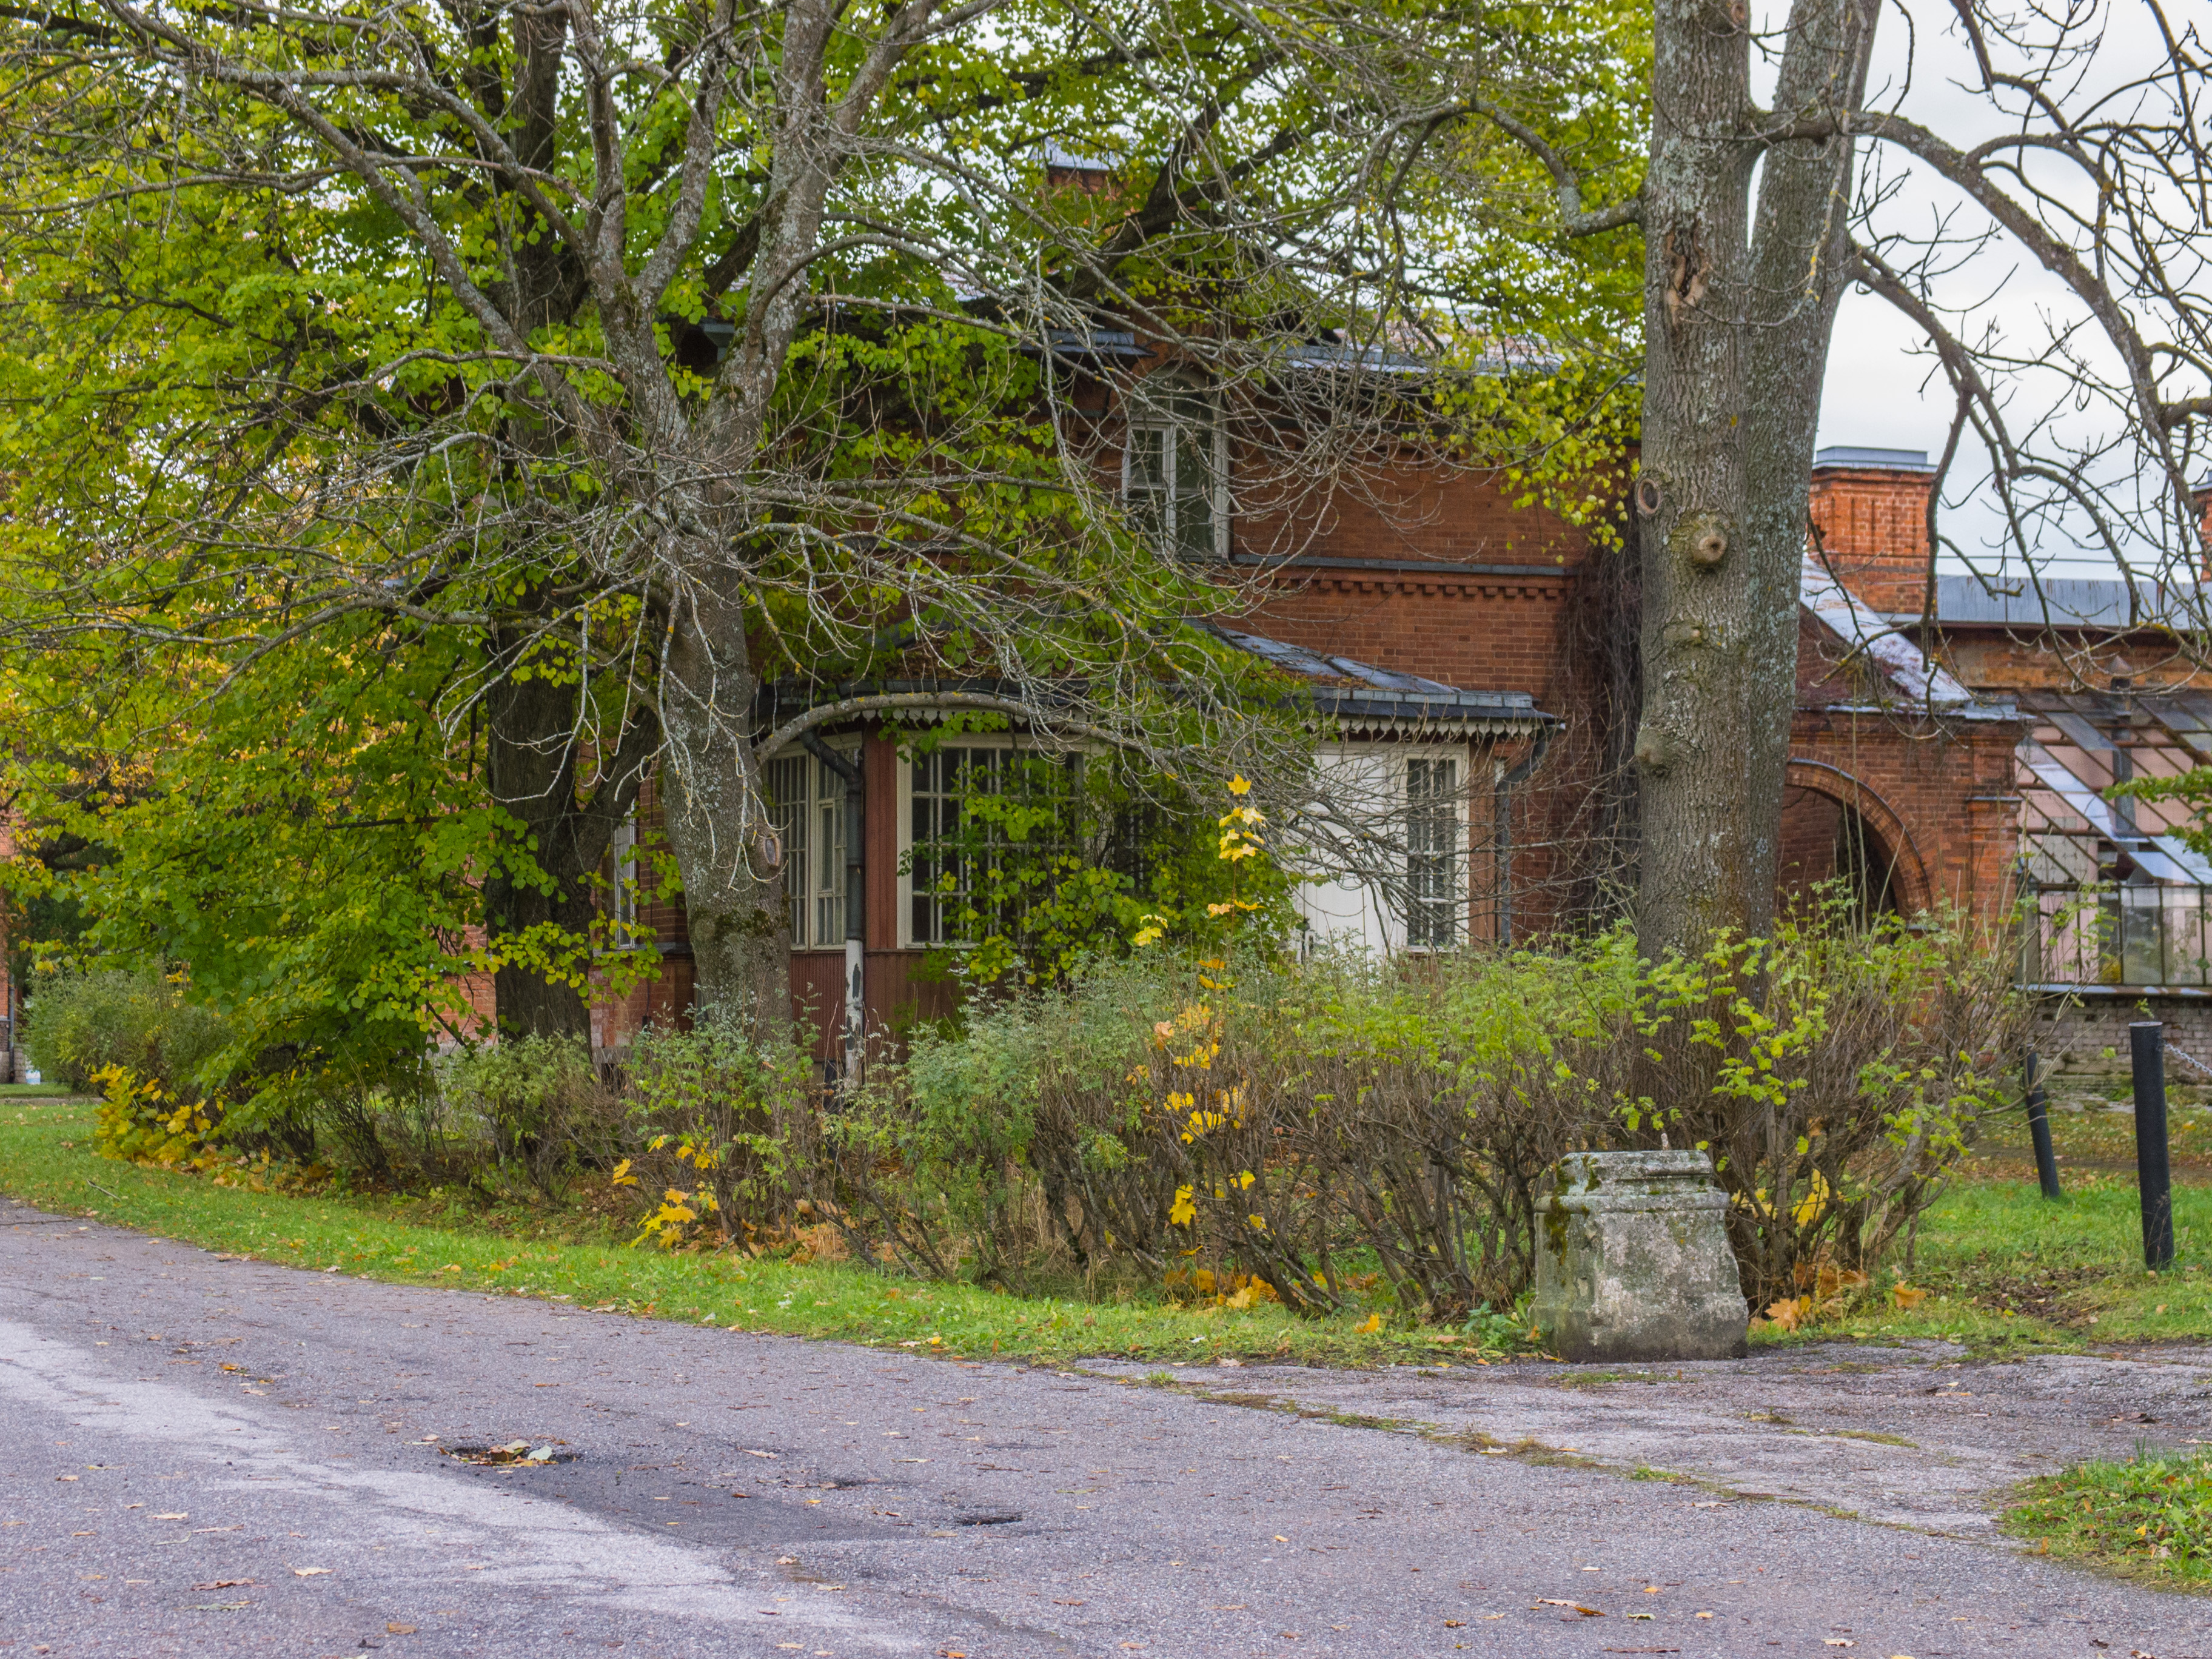
image, house, tree, property, home, leaf, wall, architecture, urban area, grass, building, rural area, spring, woody plant, plant, real estate, neighbourhood, estate, residential area, branch, road, cottage, lane, brick, window, autumn, city, woodland, street, shrub, forest, facade, road surface